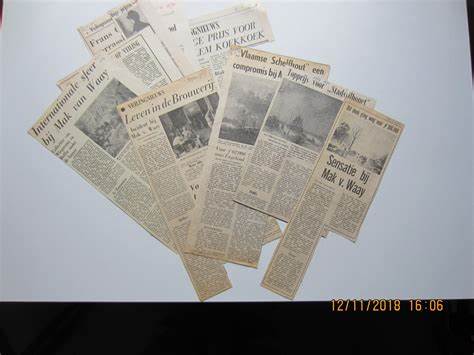
Waste category: paper